Kastelholm Castle

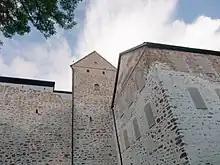
Interior structure of the castle

Repairs were completed by 1631, but the administrative role of Kastelholm declined after Åland was integrated into the Åbo and Björneborg County. The castle's importance faded, and it later hosted the Kastelholm witch trials in the 1660s. After decades of neglect, much of the structure was destroyed in a fire in 1745. It briefly served as a prison before being abandoned in the 1770s. By the early 19th century, administrative functions such as the post office and Russian commandant’s secretariat had moved to Bomarsund.